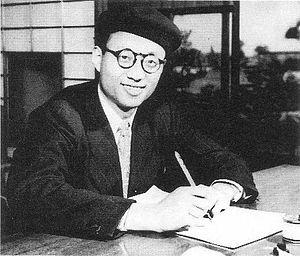
Un mangaka est un auteur de manga, bande dessinée japonaise.
Osamu Tezuka, né le 3 novembre 1928 à Toyonaka, dans la préfecture d'Osaka, et mort le 9 février 1989 à Tokyo, est un mangaka, animateur, character designer, producteur, scénariste d'anime, travaillant sous le pseudonyme homophone 治虫, dont la lecture osamu mushi rappelle le nom japonais d'un insecte : osamushi. Son talent, sa production prolifique et ses techniques font de lui une figure et lui ont valu des titres tels que le père du manga, le parrain du manga ou encore le dieu du manga. De plus, il est souvent considéré comme l’équivalent japonais de Walt Disney.